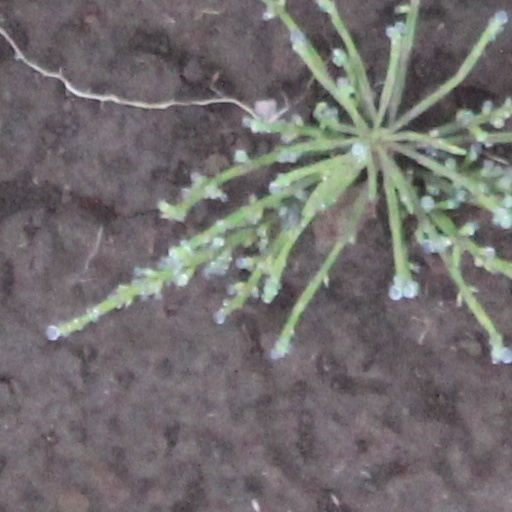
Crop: wheat